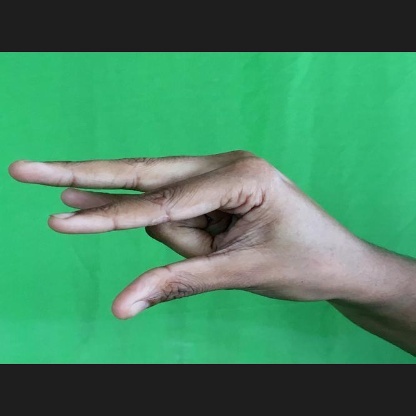
Mudra: Kangulam